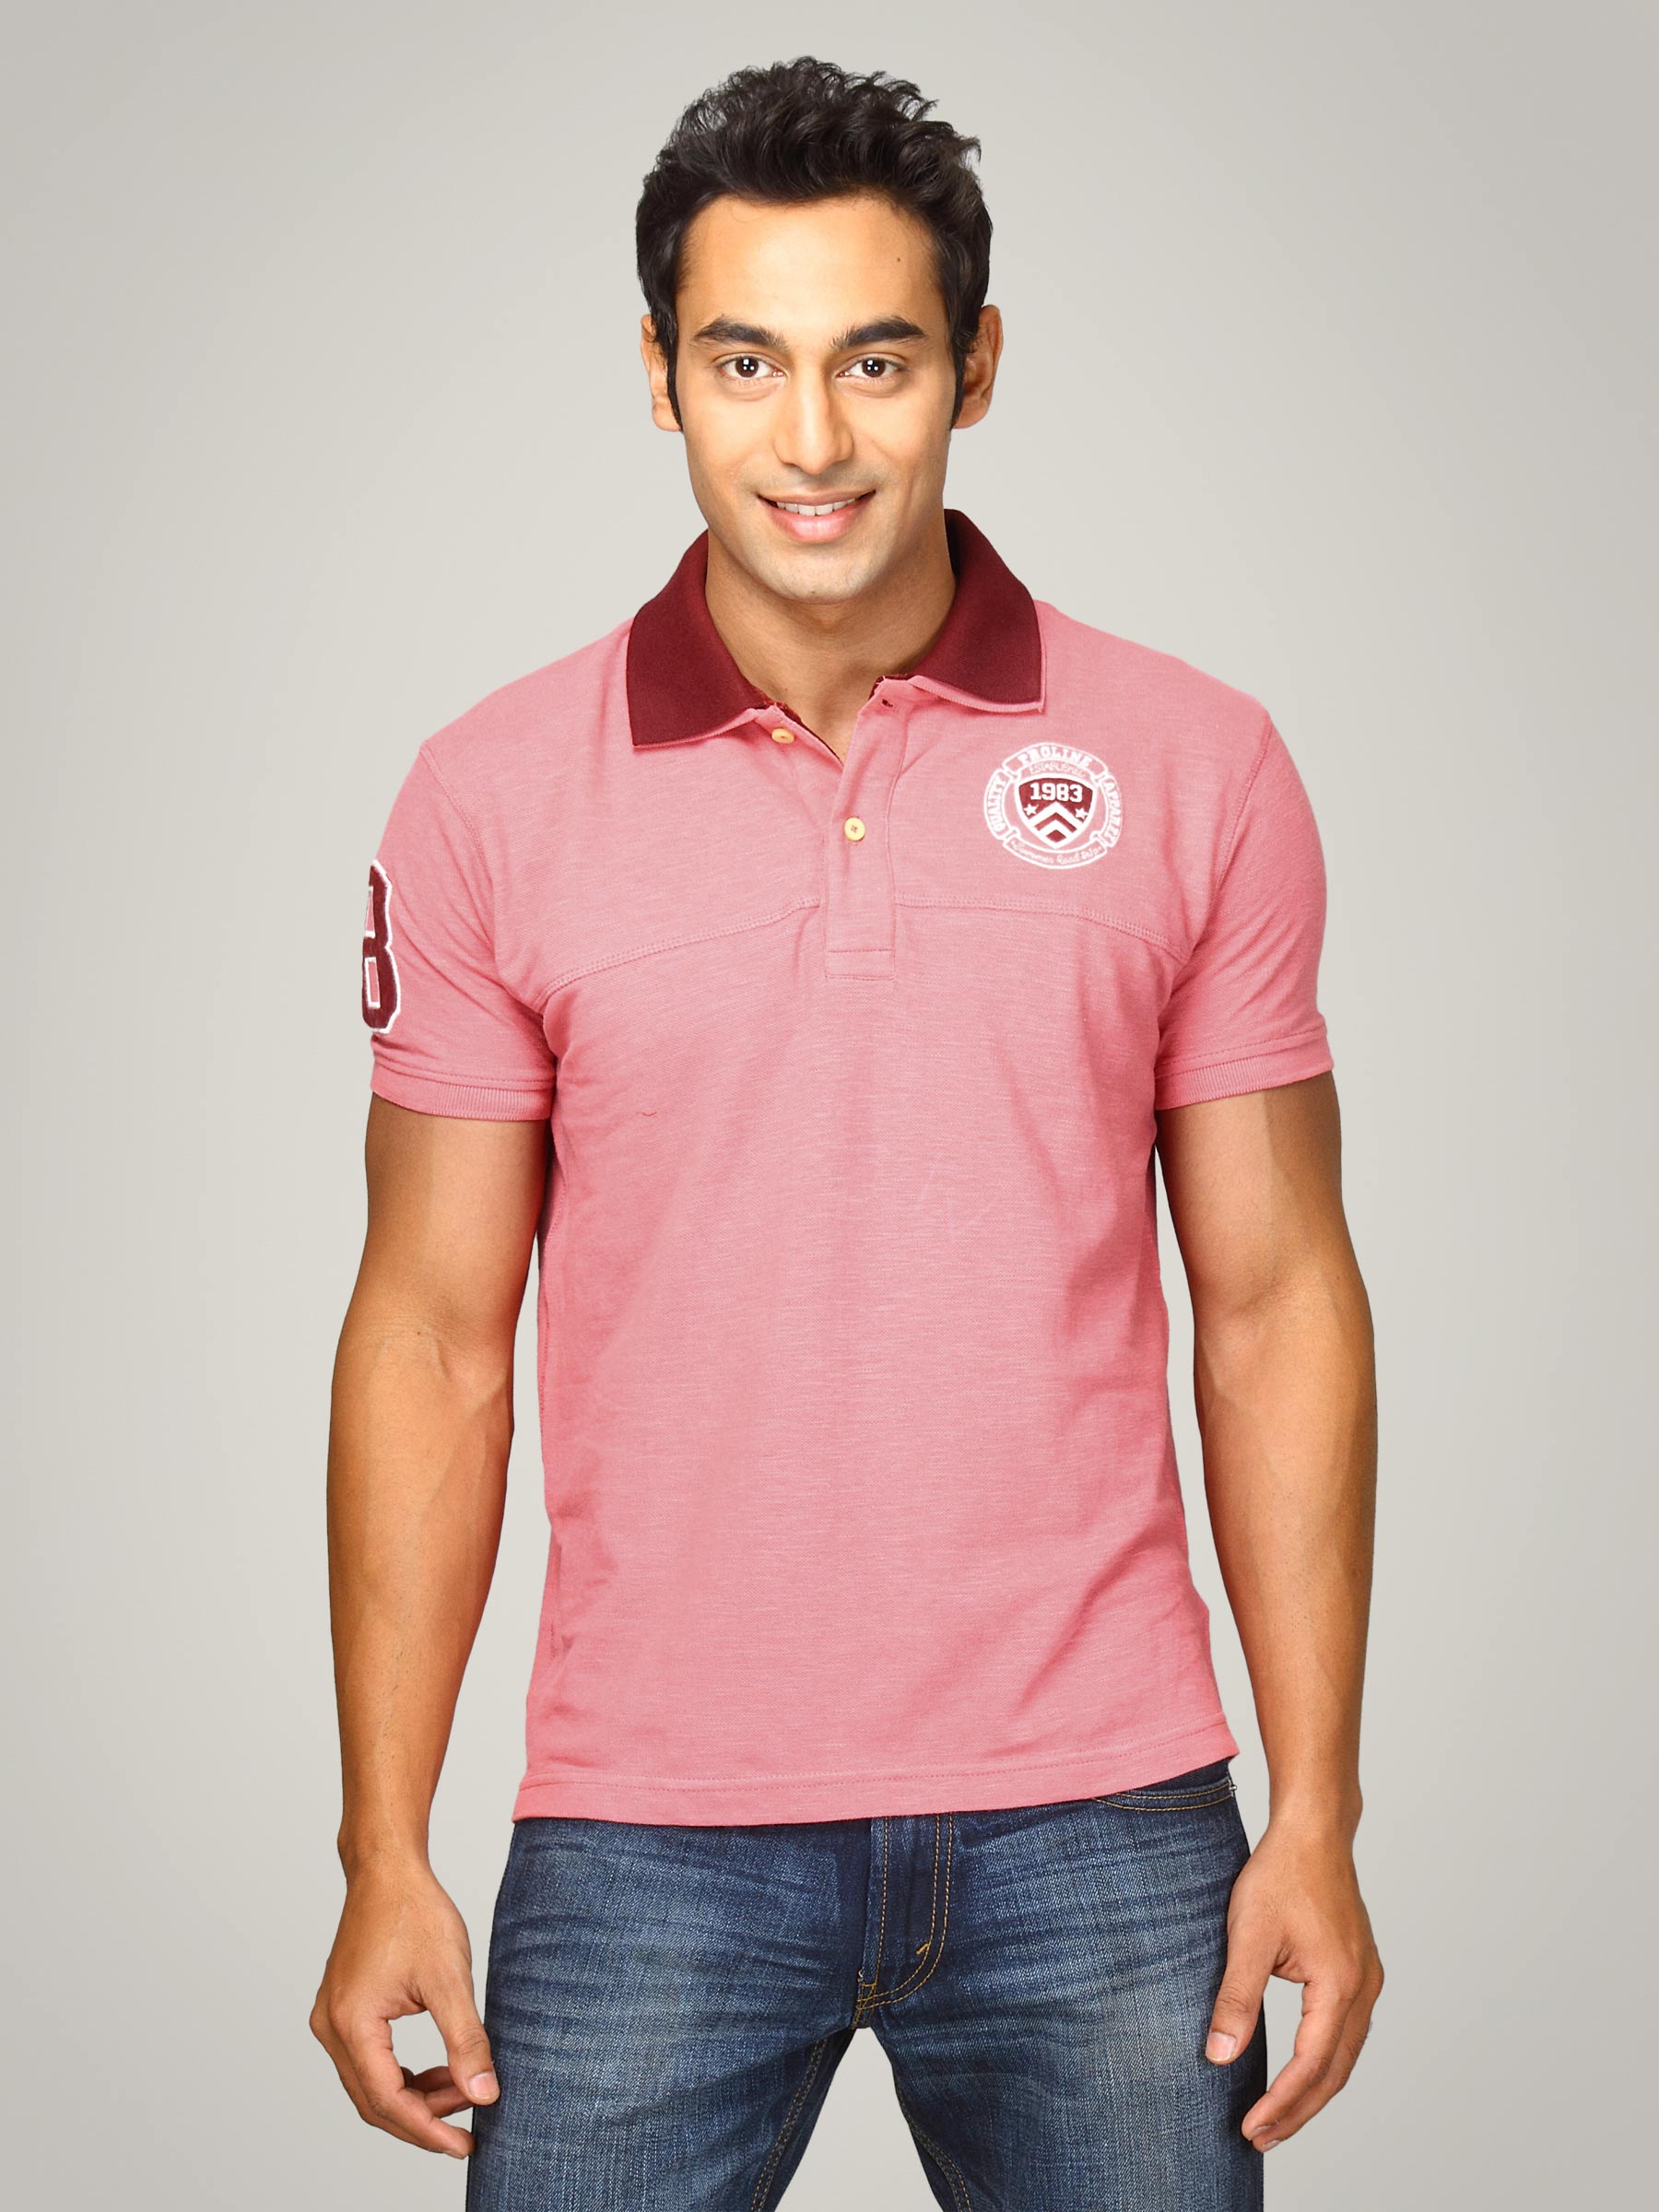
Proline Men Pink Polo T-shirt
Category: Apparel / Topwear / Tshirts
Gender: Men
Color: Pink
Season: Summer 2011
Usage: Casual